AAA vs MLW

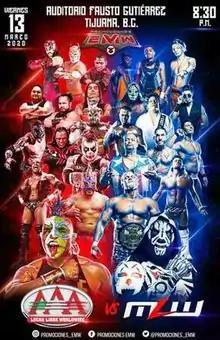
Promotional poster featuring various MLW wrestlers and AAA "luchadores"

AAA vs MLW (also known as MLW x AAA and AAA vs. MLW Super Series) was a professional wrestling supercard event co-produced by the U.S-based Major League Wrestling (MLW) and the Mexico-based Lucha Libre AAA Worldwide (AAA), in partnership with Promociones EMW. It was held at Auditorio Fausto Gutierrez in Tijuana, Baja California, Mexico on March 13, 2020.